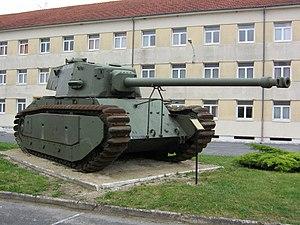
Le char ARL 44 est un char lourd français, produit juste après la fin de la Seconde Guerre mondiale. Seuls 60 exemplaires sont sortis des chaînes d'assemblage, avant que son concept ne soit abandonné.